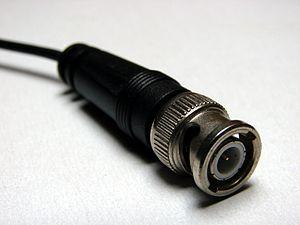
Le CoaXPress est un Protocole de communication asymétrique rapide de type Communication série. Il a été développé afin d’interfacer simplement des capteurs vidéo avec du matériel de capture et d’enregistrement en utilisant un seul câble coaxial, le rendant couramment utilisé en Vision industrielle. Ce standard permet également de servir d’alimentation pour le device.